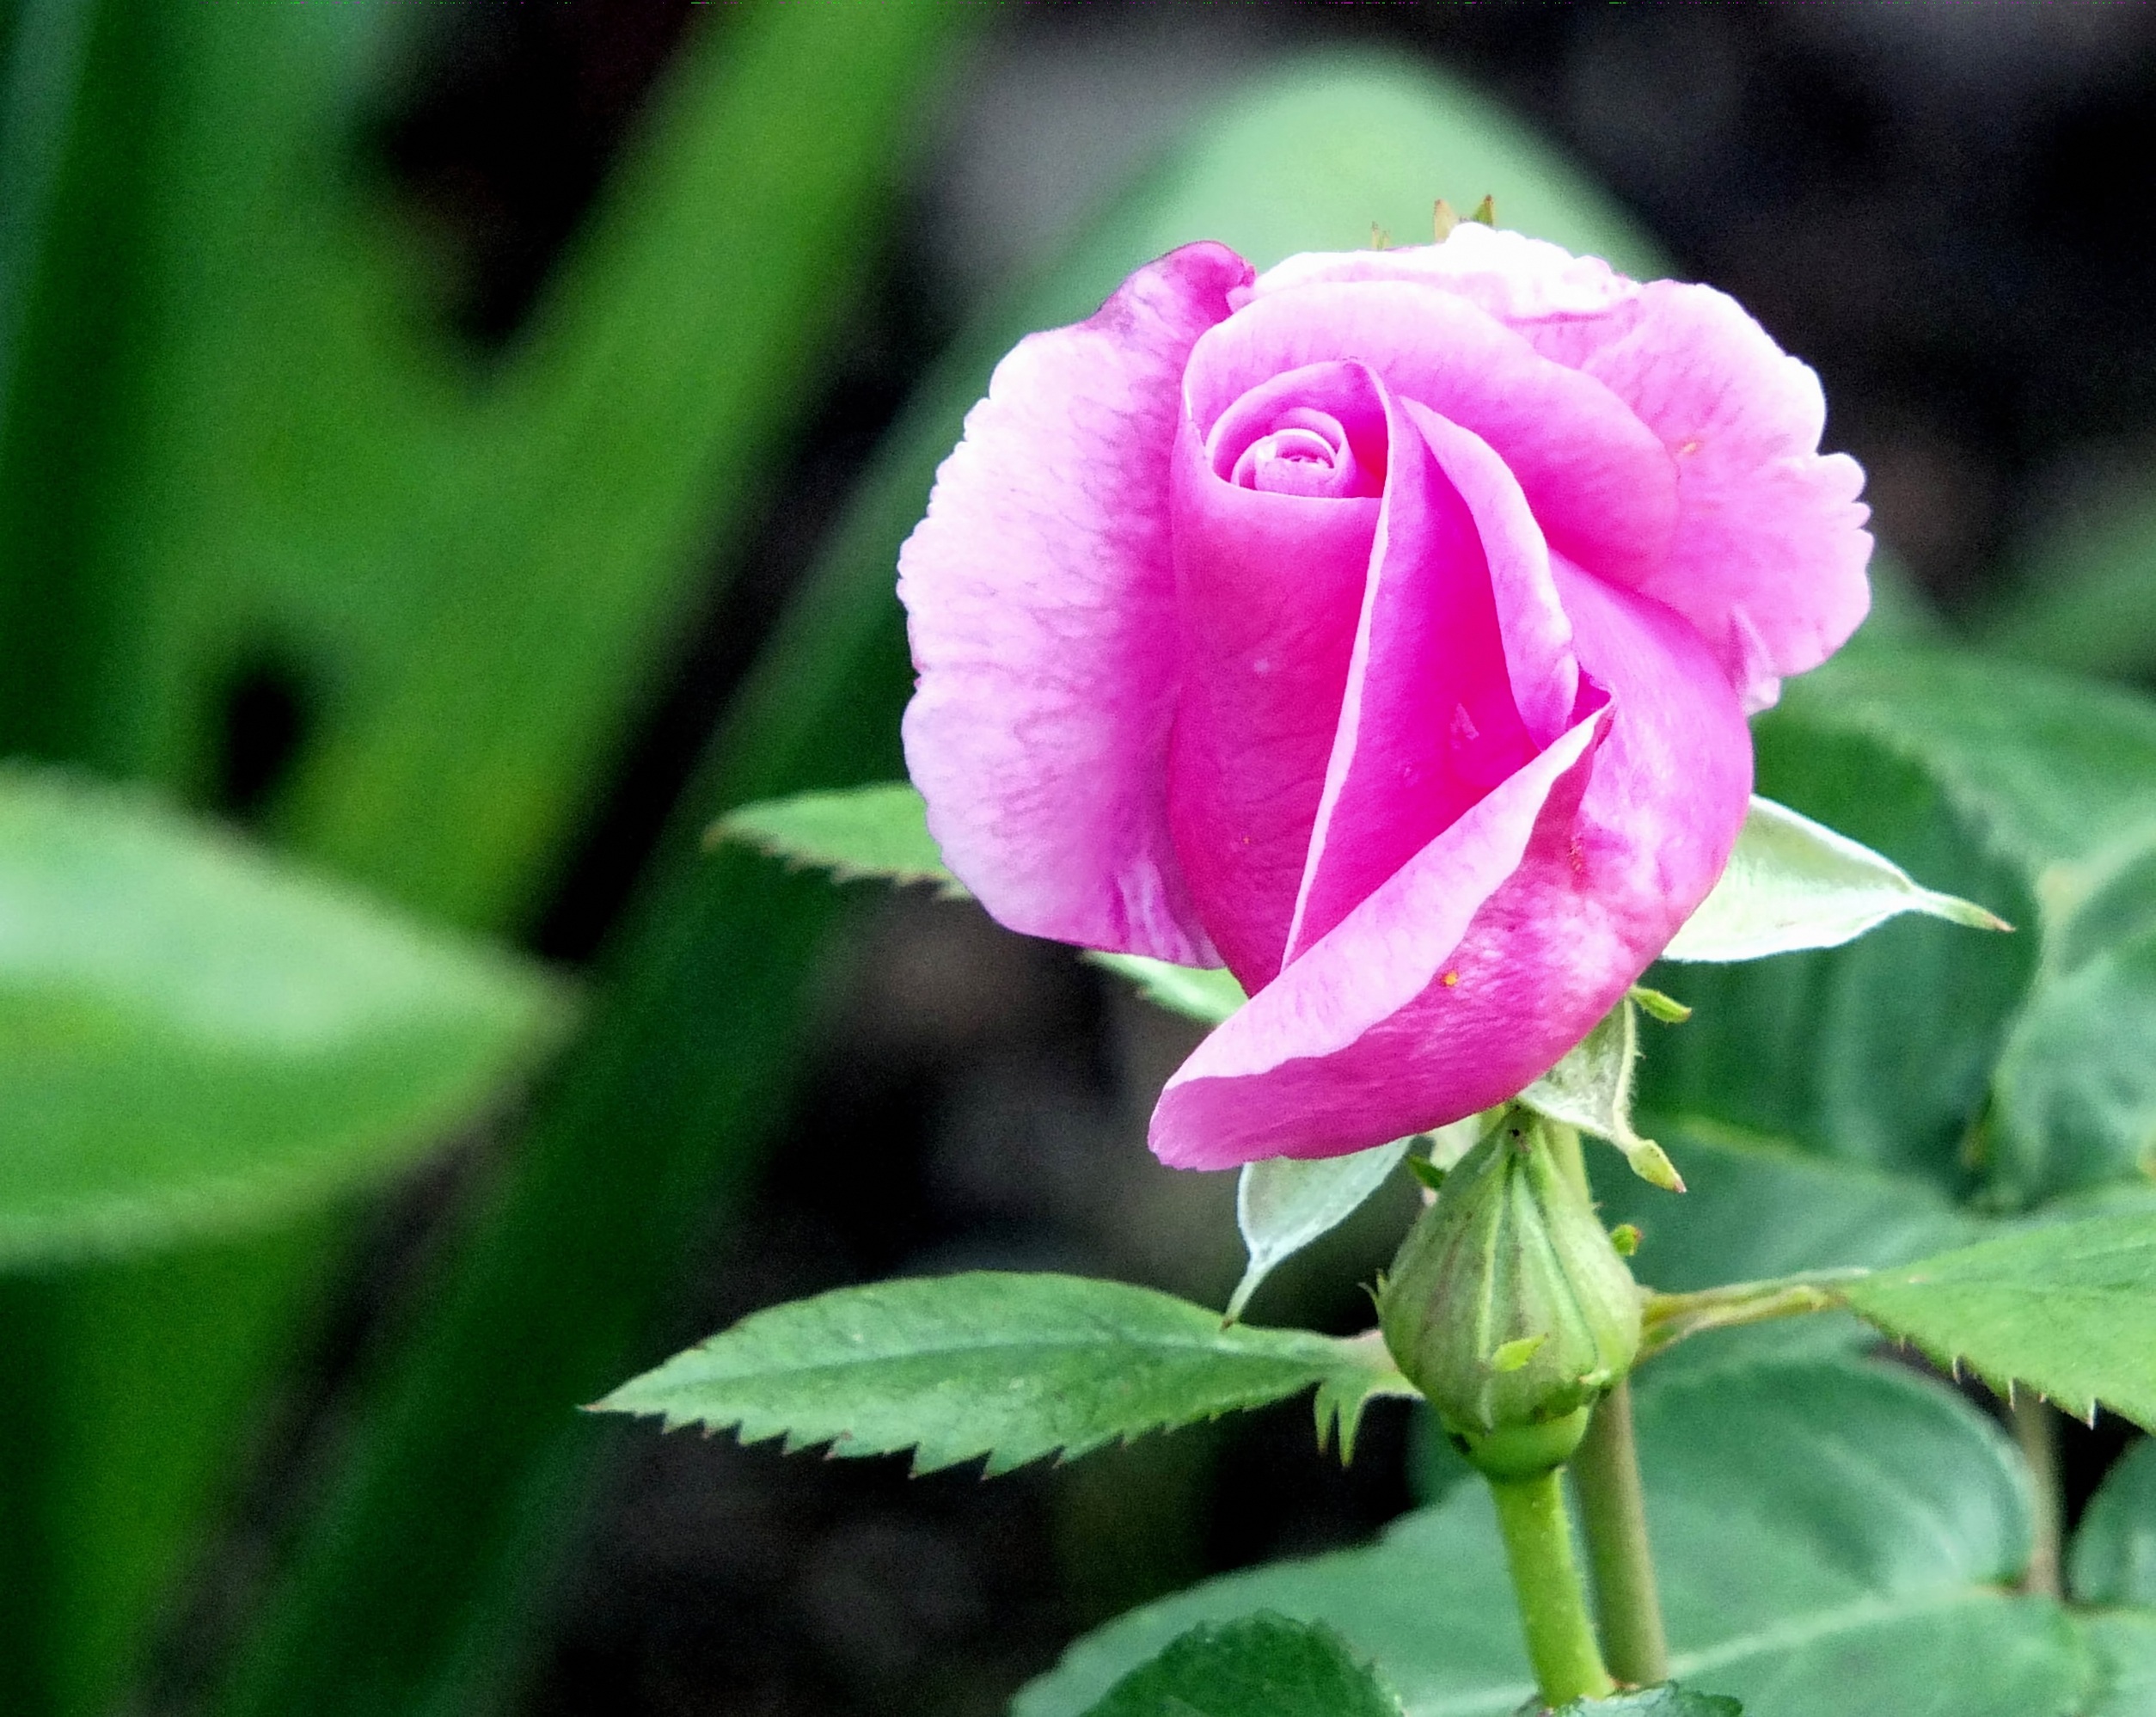
nature, plant, stem, flower, petal, summer, floral, love, rose, green, color, botany, garden, pink, flora, leaves, colour, background, petals, beauty, border, macro photography, flowering plant, garden roses, rose family, plant stem, land plant